Drumborg

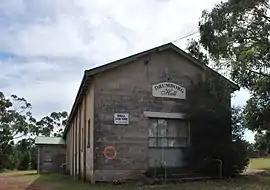
Drumborg Hall, 2010

Drumborg is a locality in south west Victoria, Australia. The locality is in the Shire of Glenelg, west of the state capital, Melbourne.